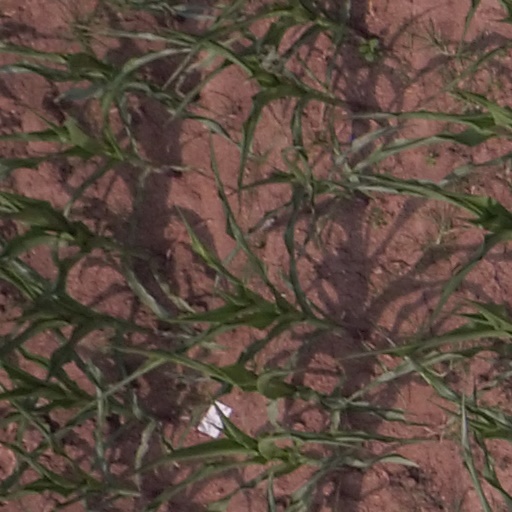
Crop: maize; corn